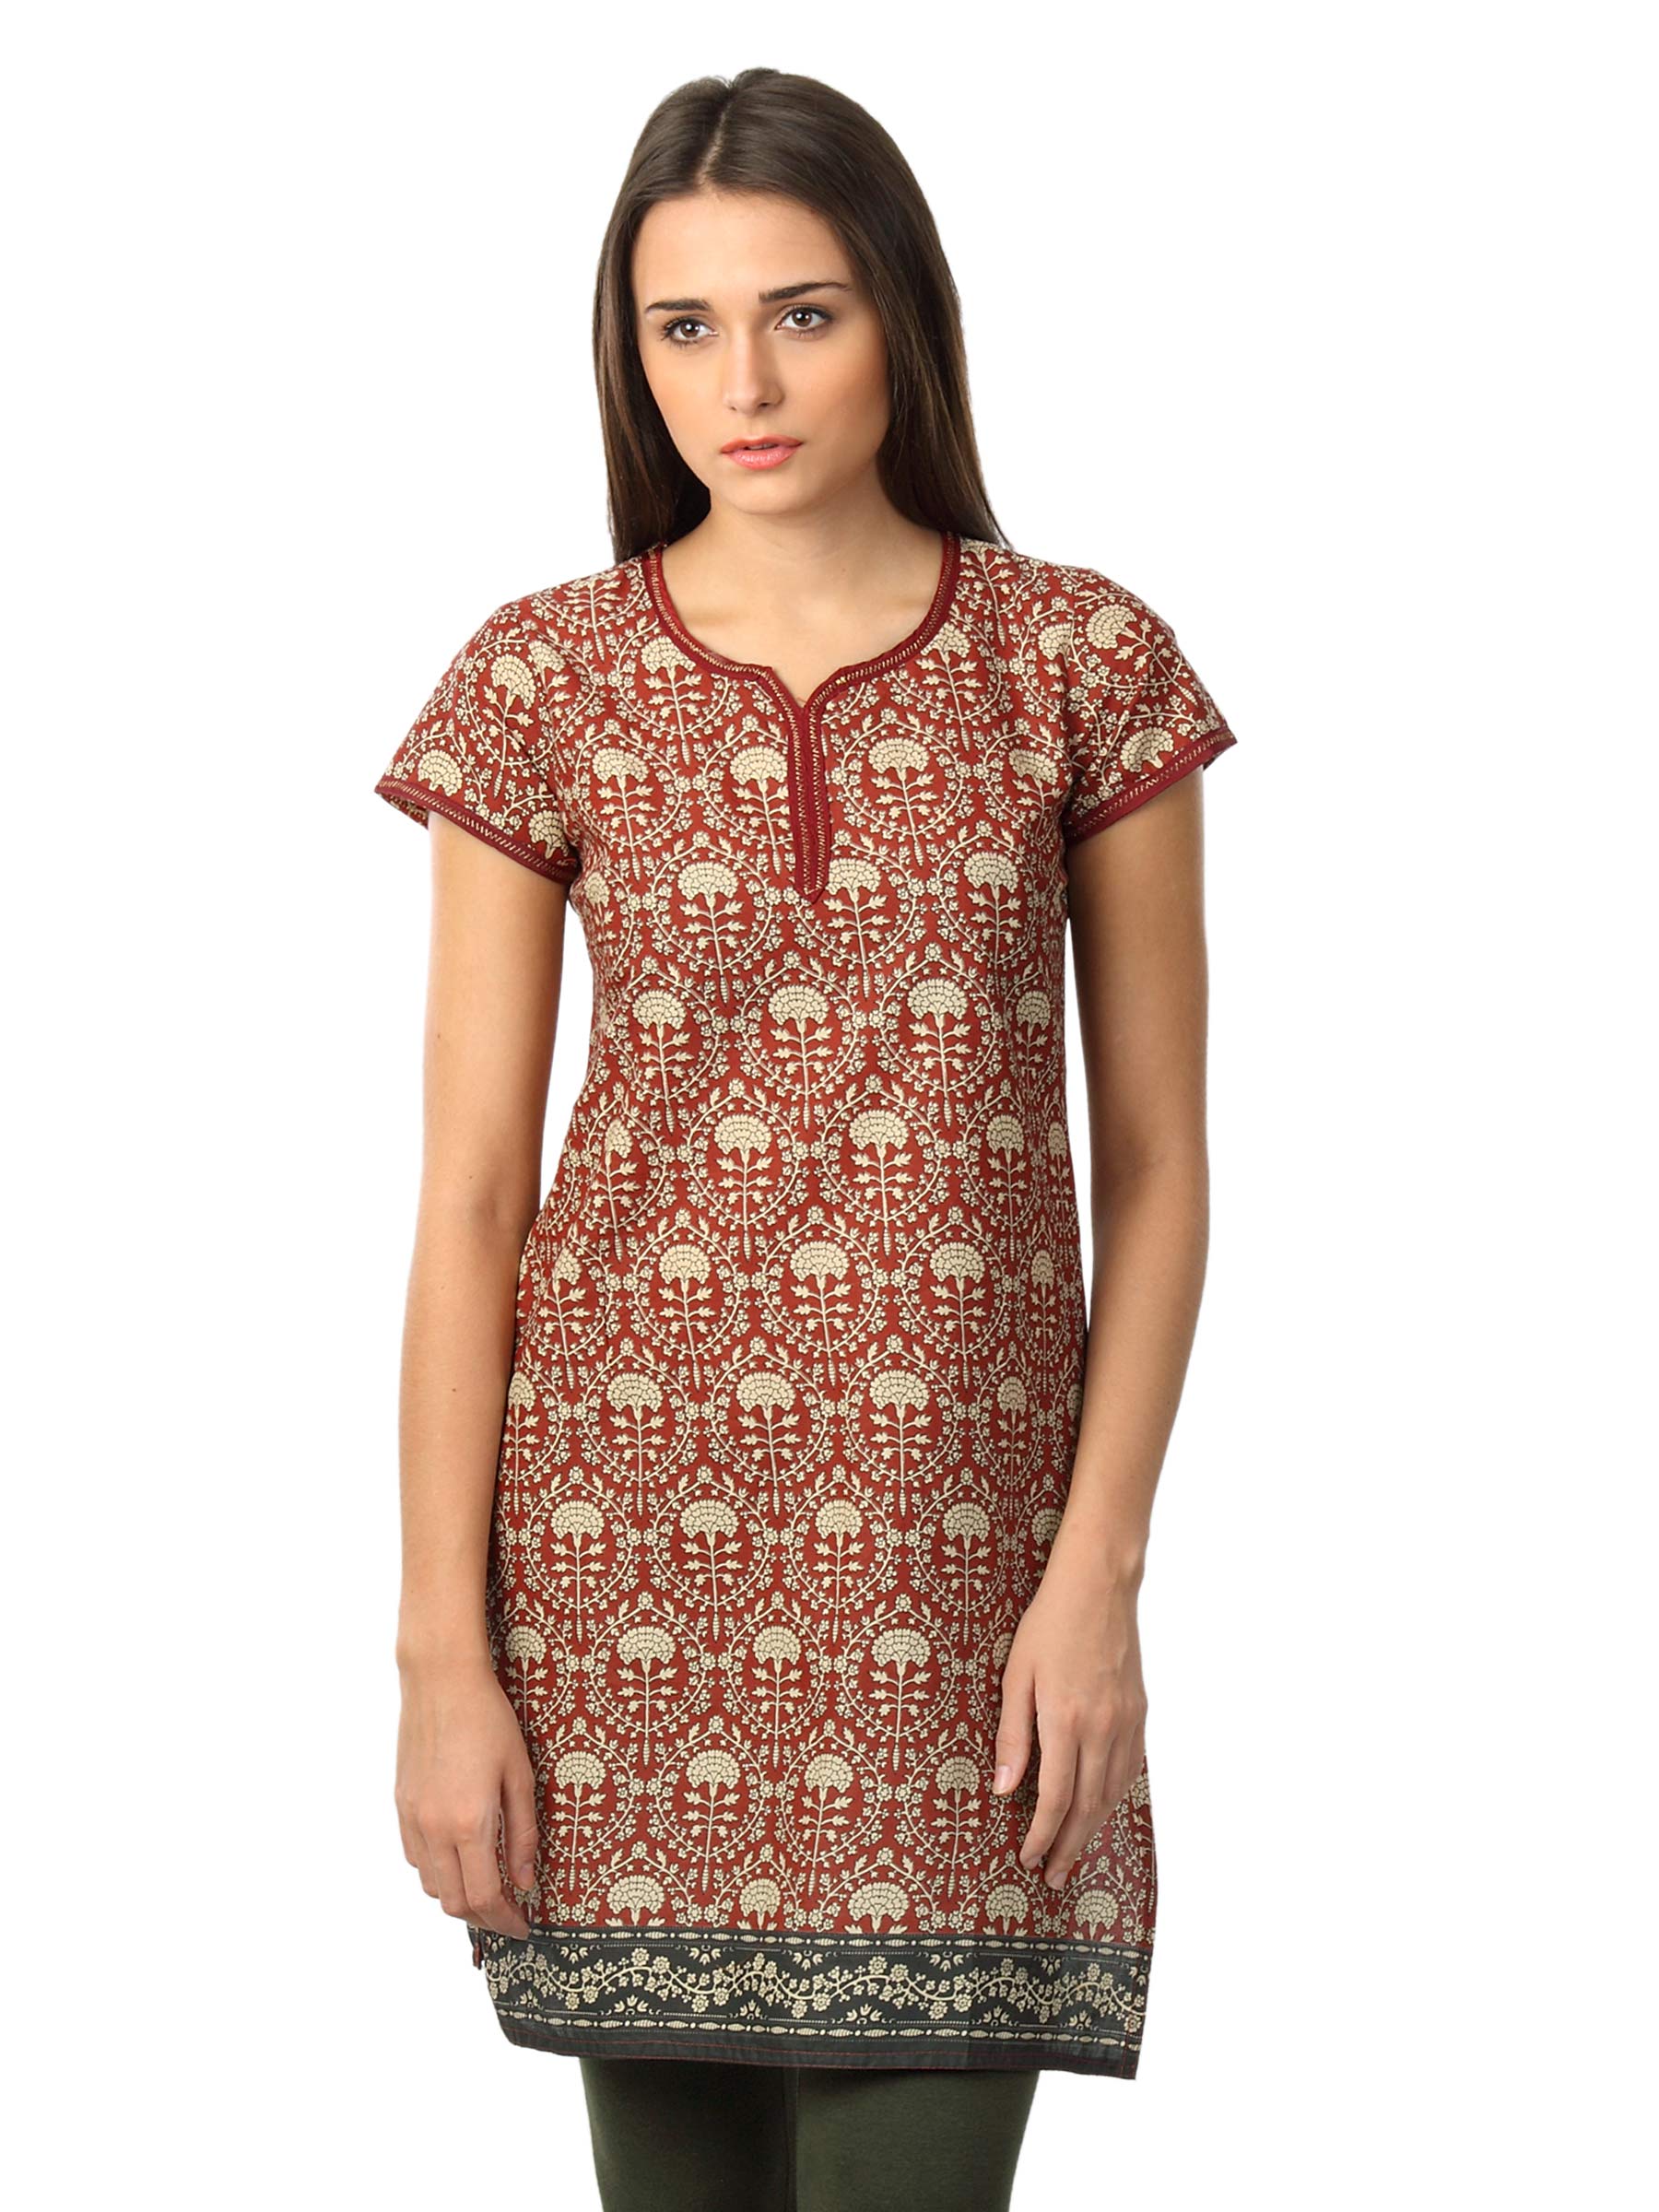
Vishudh Women Maroon Kurta
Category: Apparel / Topwear / Kurtas
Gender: Women
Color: Maroon
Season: Summer 2012
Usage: Ethnic